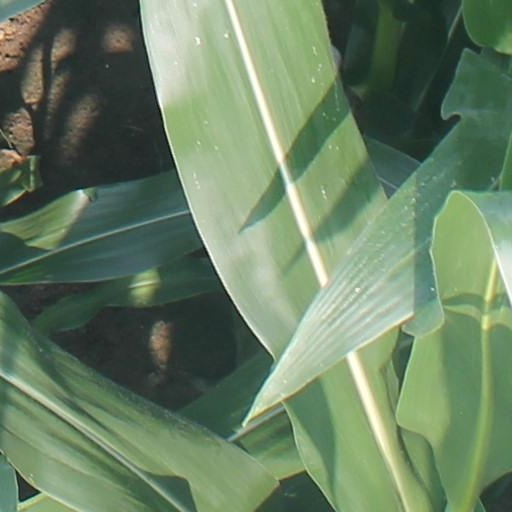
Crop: maize; corn